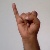
The image shows a hand gesture representing the letter 'I' in Indian Sign Language.